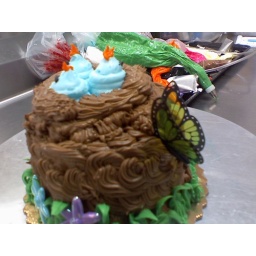
baby birds in a nest-is a mini cake